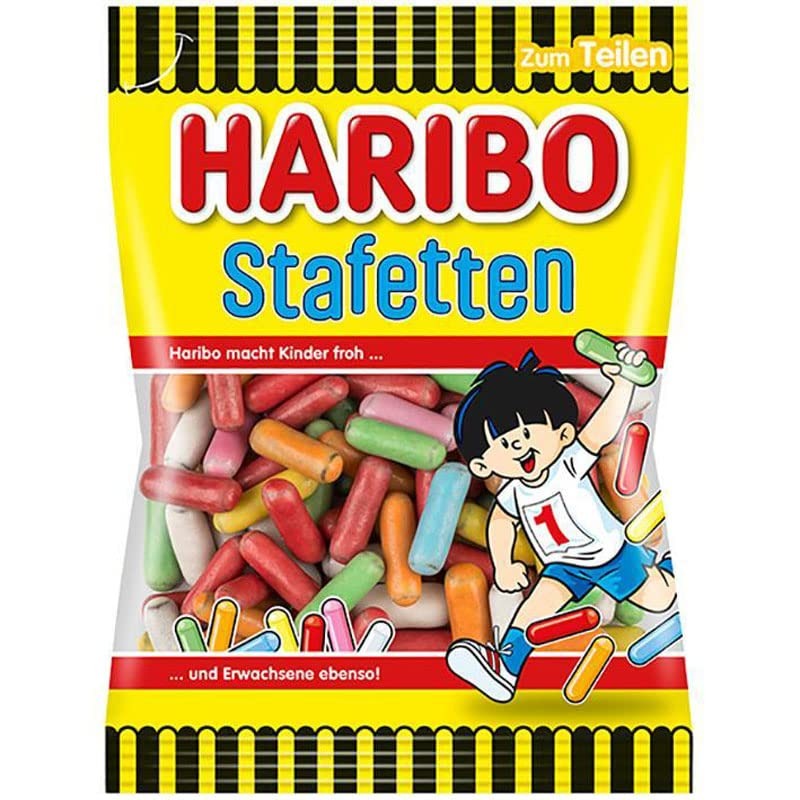
Item Name: Haribo Stafetten Licorice Candy 160g
Bullet Point 1: Haribo Stafetten 160g
Bullet Point 2: Imported from Germany
Product Description: Imported European Haribo Stafetten. Licorice gummy candy with fruity candy covering. 160g
Value: 5.64
Unit: Ounce

Price: 10.99